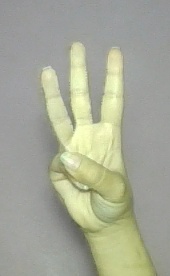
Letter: thaa